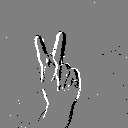
ASL letter: k